Quequechan River

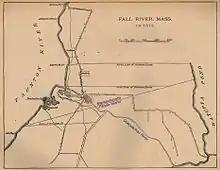
1812 Map of Fall River showing original location of Quequechan River

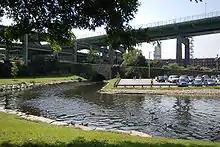
The mouth of the Quequechan near Battleship Cove

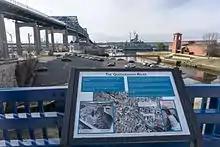
A sign tells about the route and history of the Quequechan River.

The Quequechan River is a river in Fall River, Massachusetts, that flows in a northwesterly direction from the northwest corner of the South Watuppa Pond through the heart of the city of Fall River and into the end of the Taunton River at Mount Hope Bay at Heritage State Park/Battleship Cove. The word Quequechan means "Falling River" or "Leaping/Falling Waters" in Wampanoag, hence the city's name.